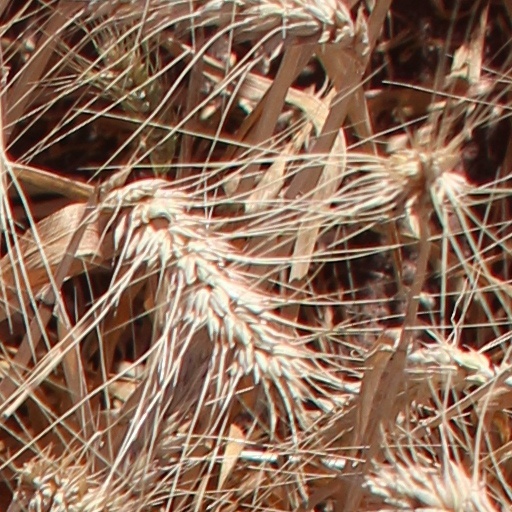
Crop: wheat